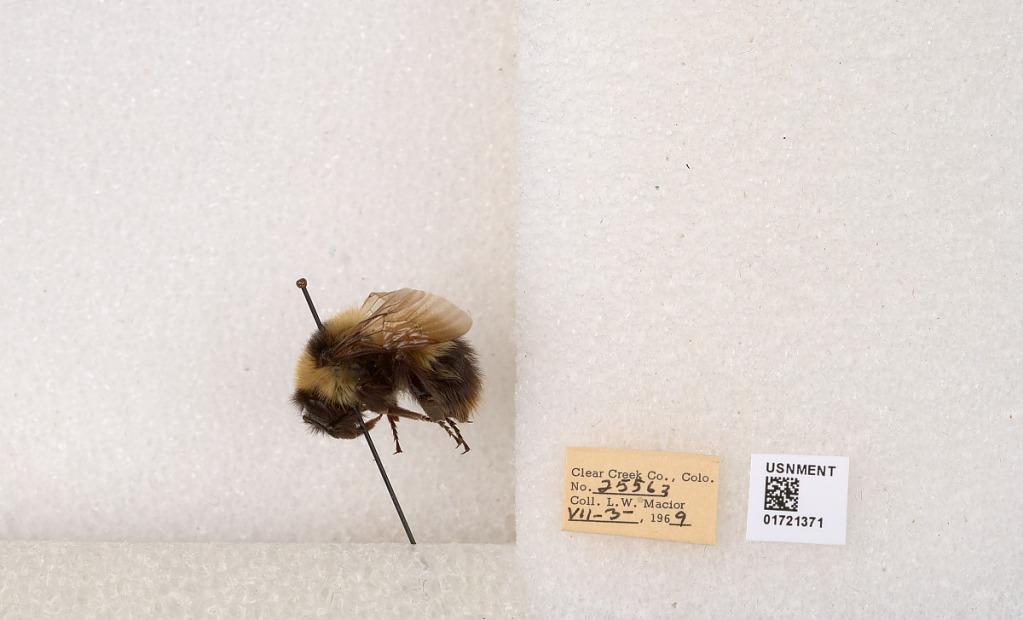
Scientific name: Bombus kirbyellus
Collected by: L. Macior
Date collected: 1969-7-3
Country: United States
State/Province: Colorado
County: Clear Creek
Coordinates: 39.6891, -105.644